Theodor Broch

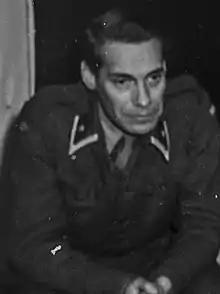
Photos from Flickr album (The Evacuation and Liberation of Finnmark, 2015)

Peter Theodor Broch (27 January 1904 – 26 April 1998) was a Norwegian lawyer and politician for the Labour Party.